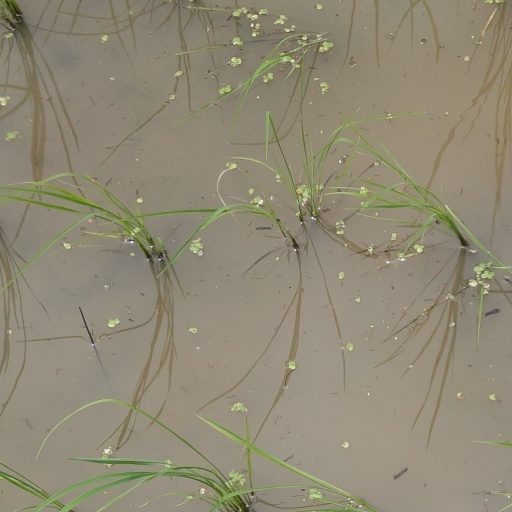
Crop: rice